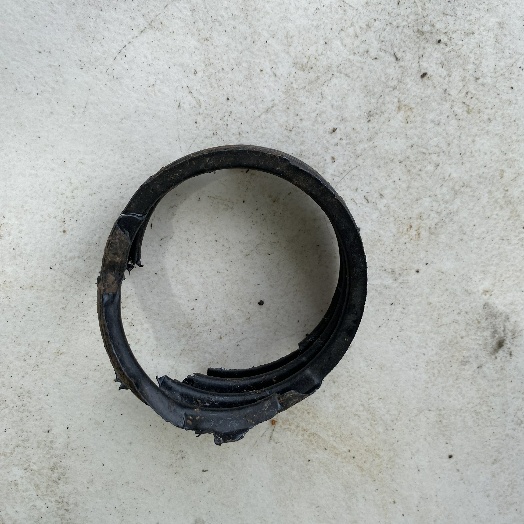
Label: Miscellaneous Trash